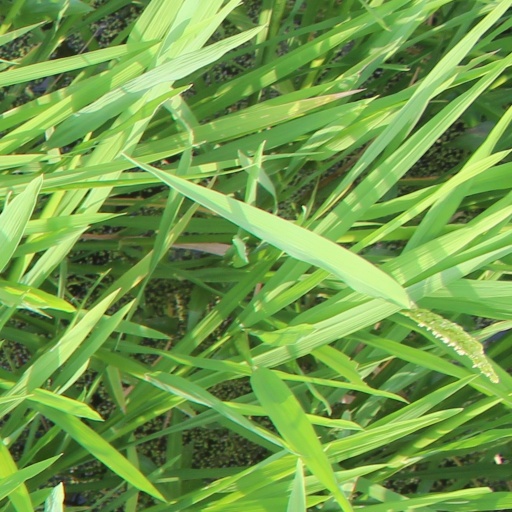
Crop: rice